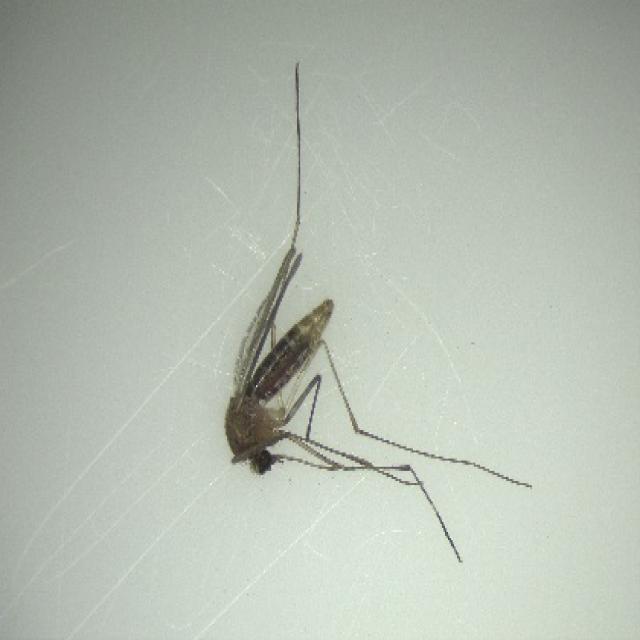
Species: culex_pipiens